Keshavdas

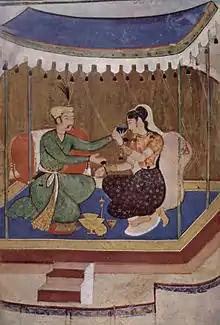
An illustration from "", 1610.

Keshavdas was a Sanadhya Brahman born in 1555 probably near to Orchha at Tikamgarh. There were many pandits among his ancestors and inferences from his writings suggest that, as would be typical of a pandit, the preferred language of his family, and that to which he was exposed as a child, was Sanskrit. Those ancestors included Pt.Dinakara and Tribikrama, who had both been rewarded by Tomara rulers in Delhi and Gwalior, as well as his grandfather, Pt. Krishnadatta, and his father, Pt. Kashinatha, who had both served as scholars to the rulers of Orchha kingdom. His elder brother, Balabhadra, was also a poet.